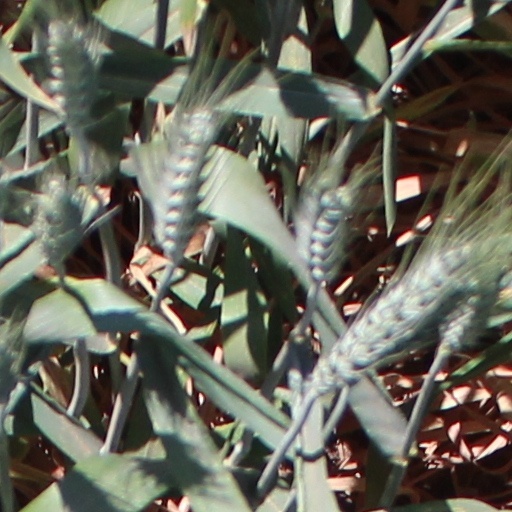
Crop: wheat